Khaki Campbell

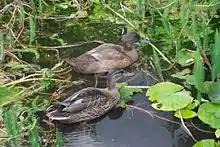
An 8 week old Khaki Campbell (rear) and a 13-week-old Mallard

Mrs Adele Campbell commenced poultry-keeping around 1887 and later purchased an Indian Runner Duck of indiscriminate type which was an exceptional layer (182 eggs in 196 days), and which formed the basis in developing the "Campbell Ducks"; in her own words "Various matings of Rouen, Indian Runner and Wild Duck were resorted to produce them". The resulting birds were prolific layers. The "Campbell" breed was introduced to the public in 1898. In an attempt to create a more attractive buff-coloured duck Mrs. Campbell resorted to further cross-matings. The resulting progeny, introduced to the Public in January 1901, is alleged to have reminded Mrs. Campbell of British army uniforms, hence naming this new colour-form "Khaki Campbell Duck".